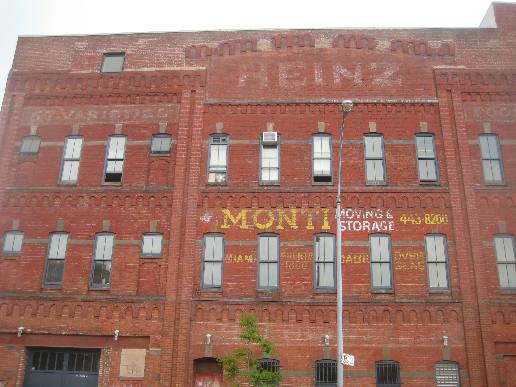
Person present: No